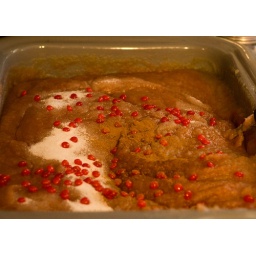
1 bag of sugar, 1/4 cup of cinnamon, 1 bag of Red Hots...all melted and cooked down in enough to fill 24 pints